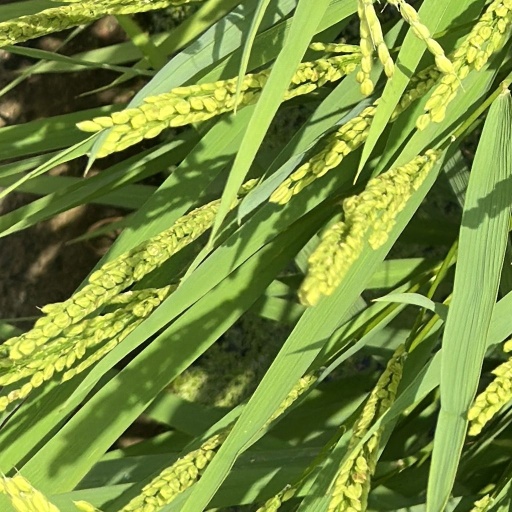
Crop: rice